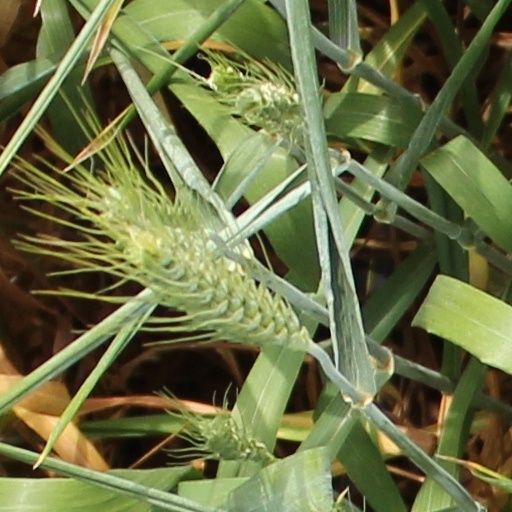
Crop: wheat